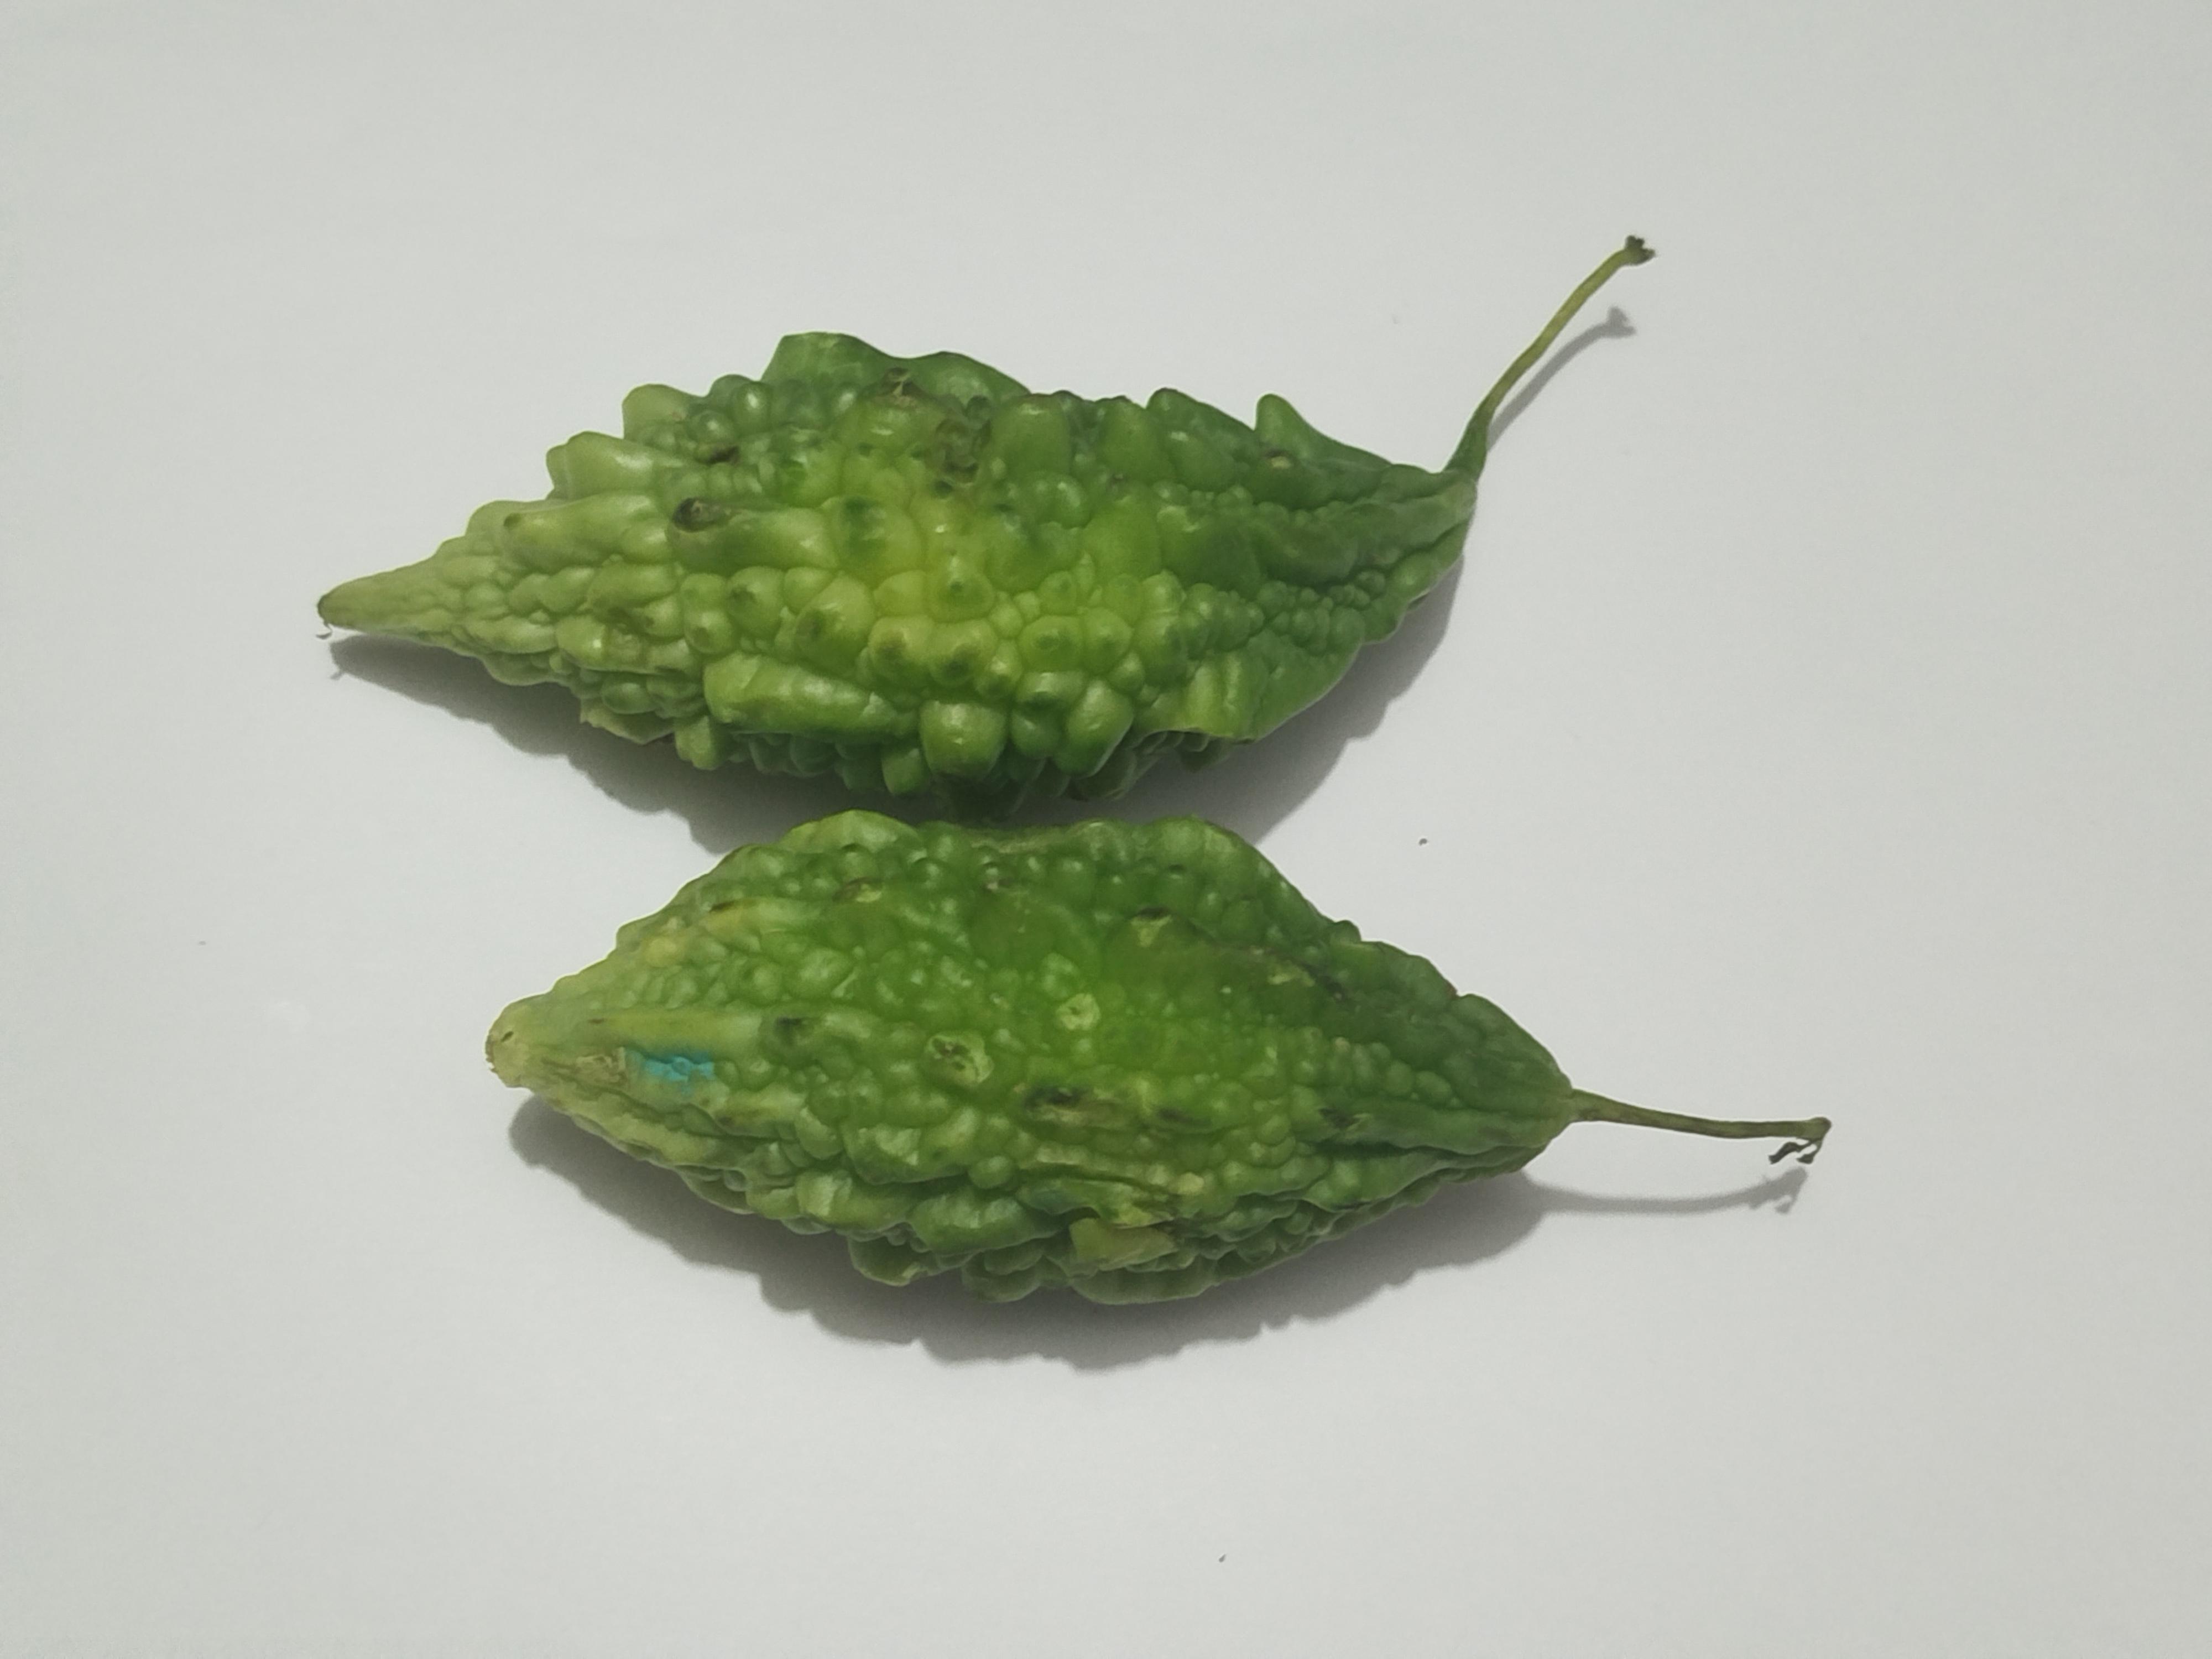
Label: Bitter melon